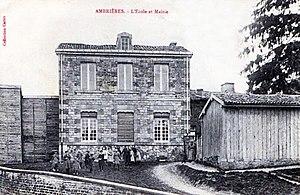
Carte postale
Ambrières est une commune française, située dans le département de la Marne en région Grand Est.